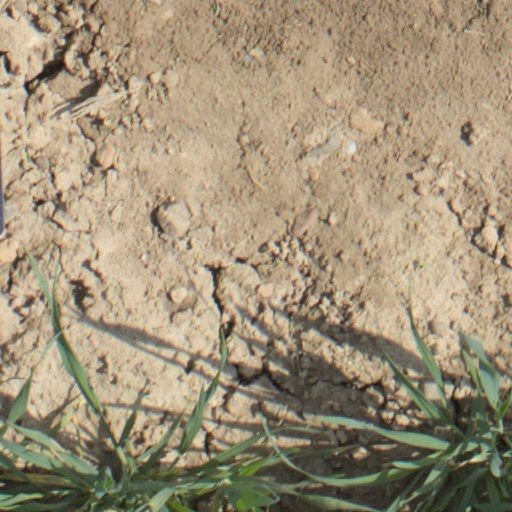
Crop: wheat